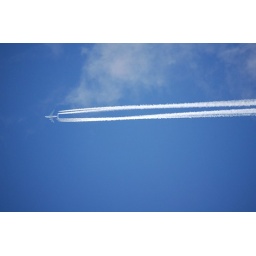
bird in the sky